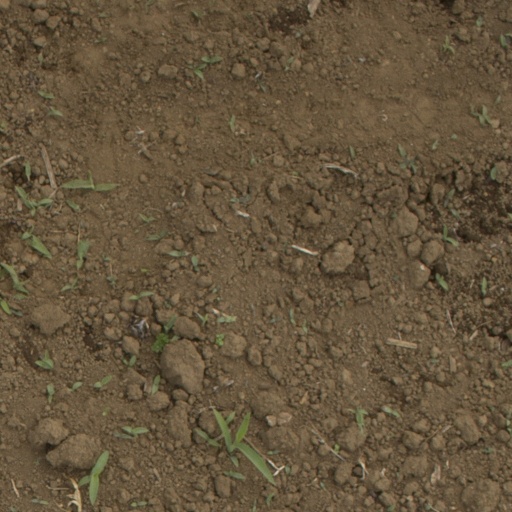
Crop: Jerusalem artichoke